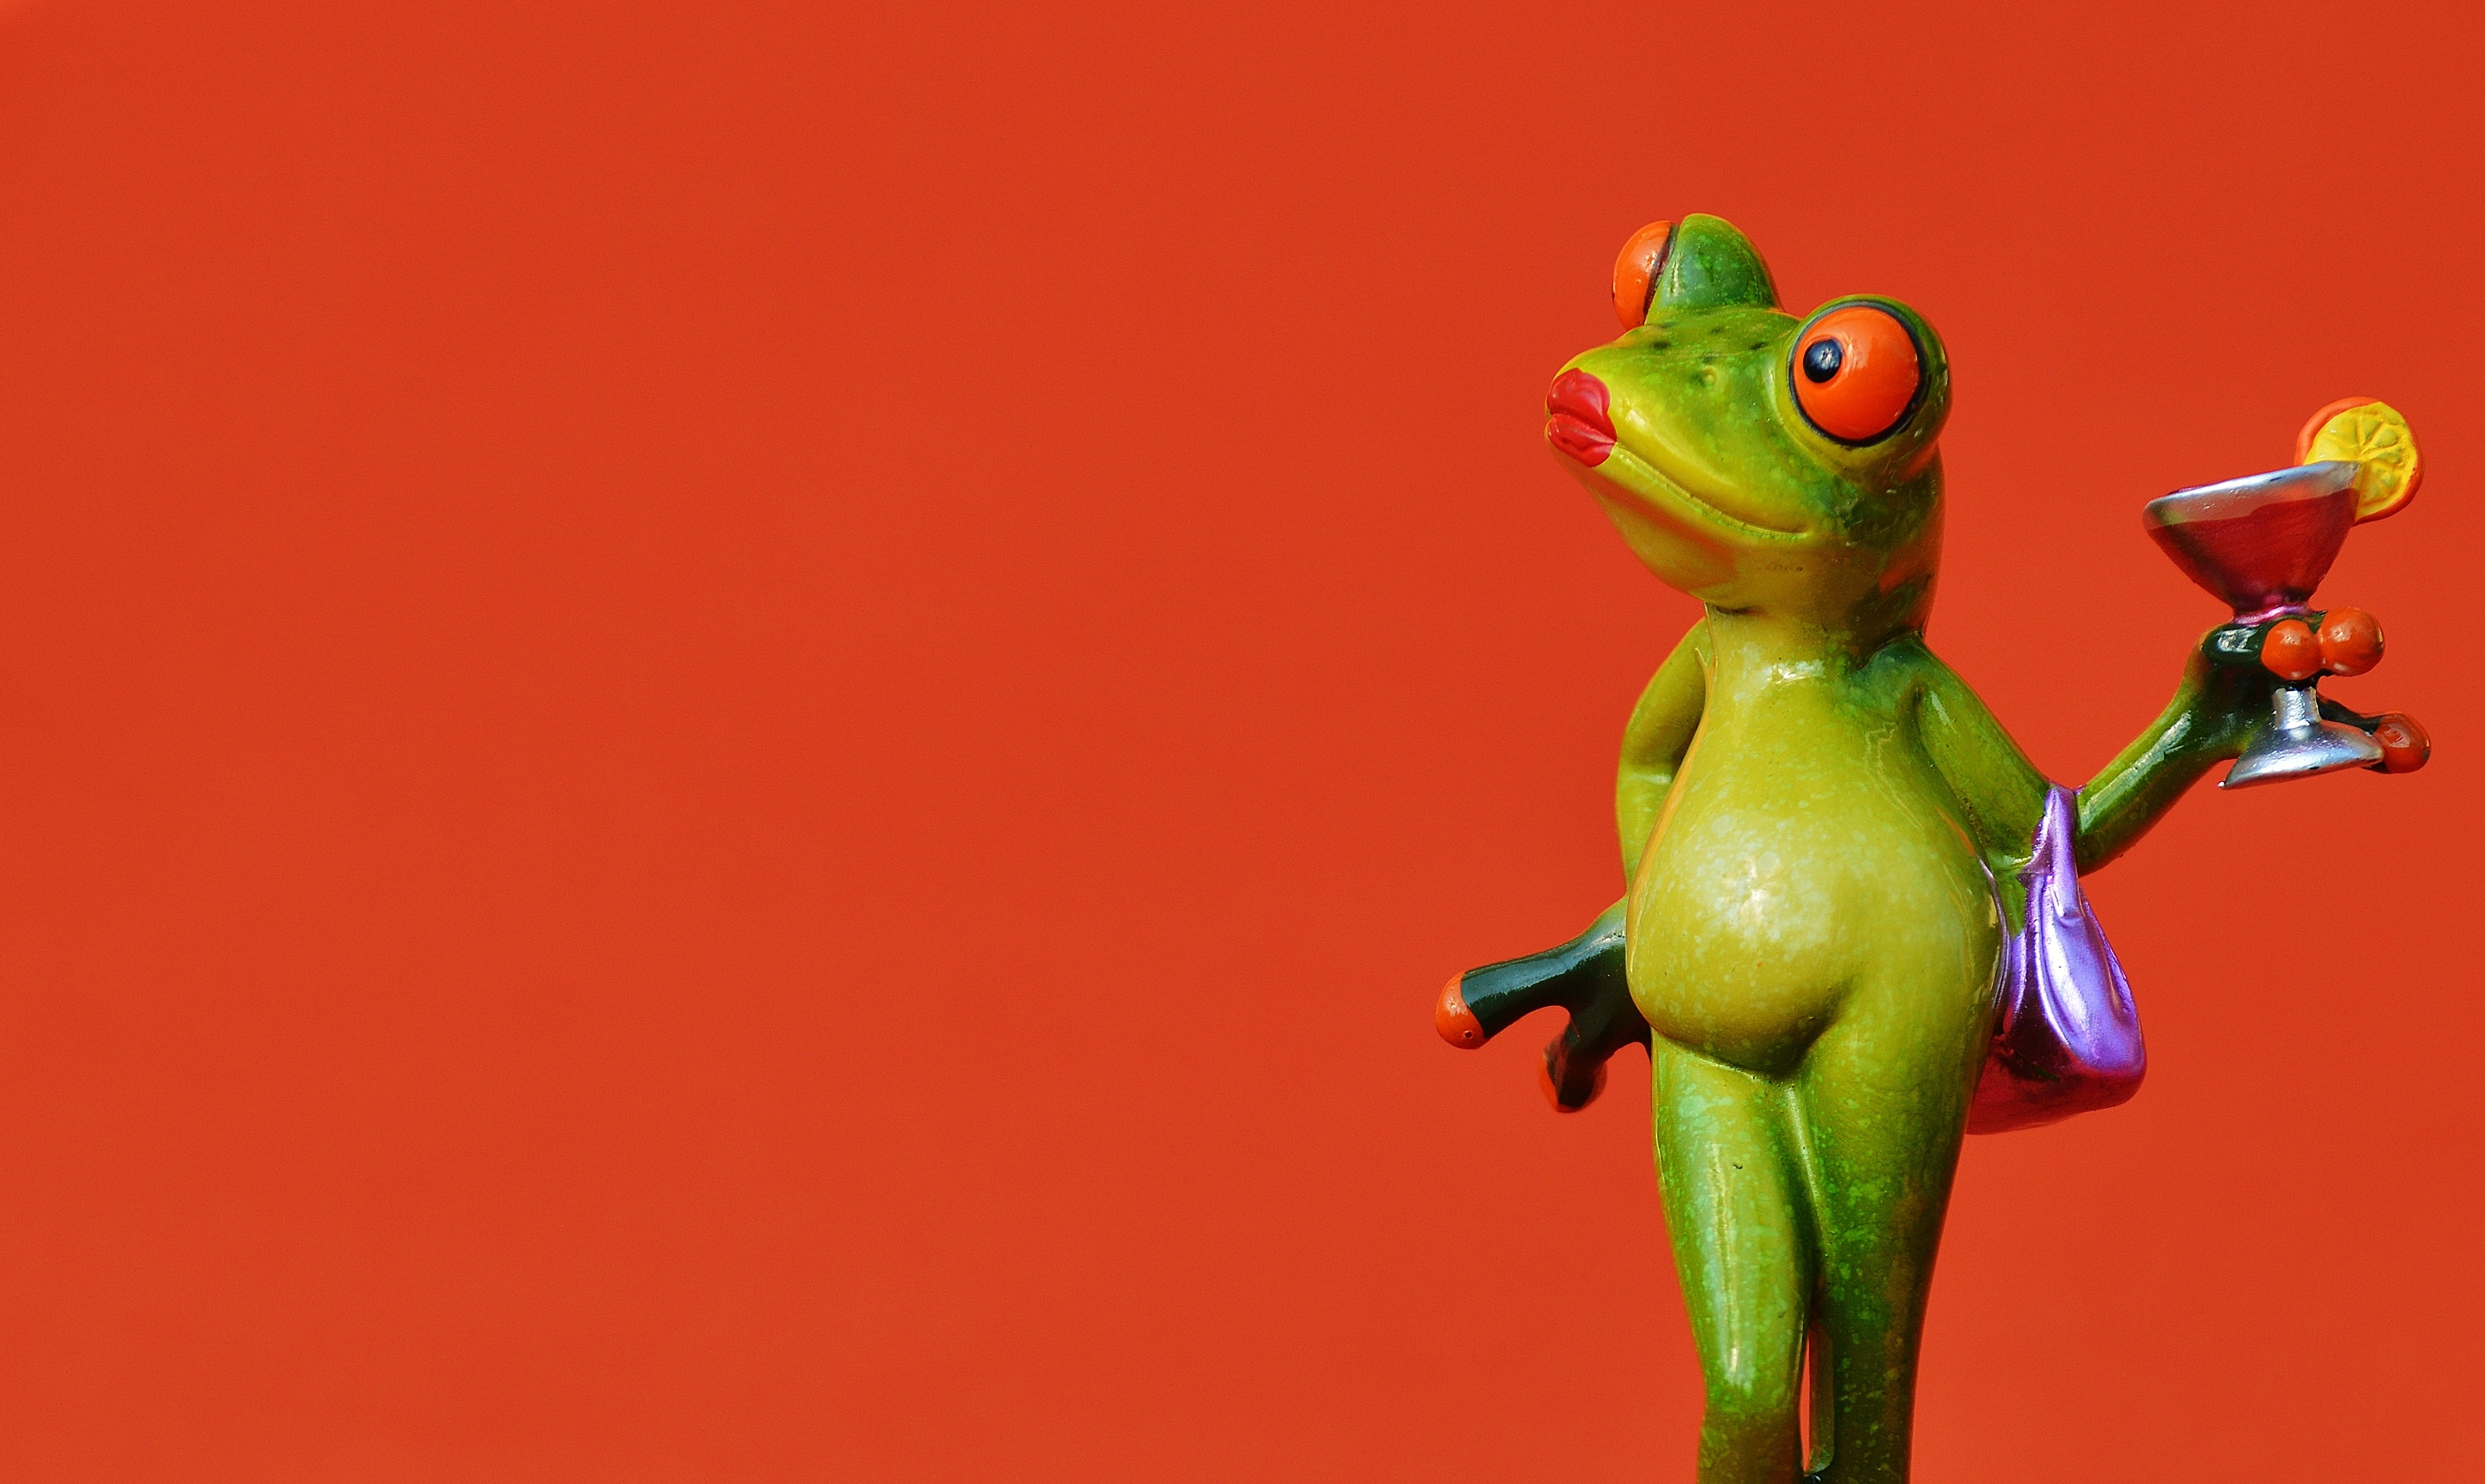
red, frog, amphibian, lady, toy, cocktail, tree frog, illustration, funny, chick, arrogant